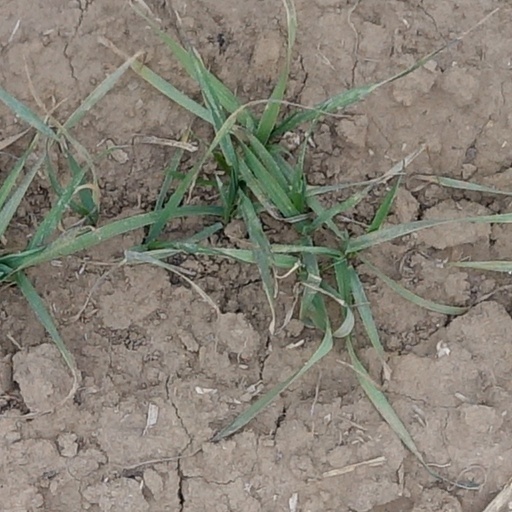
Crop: wheat